List of last stands

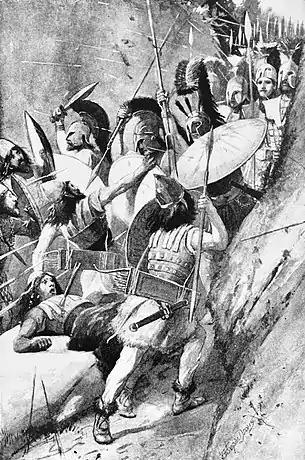
An illustration of the Battle of Thermopylae by John Steeple Davis.

A last stand is a military situation on which a normally-small defensive force holds a position against a more powerful opposing military force.